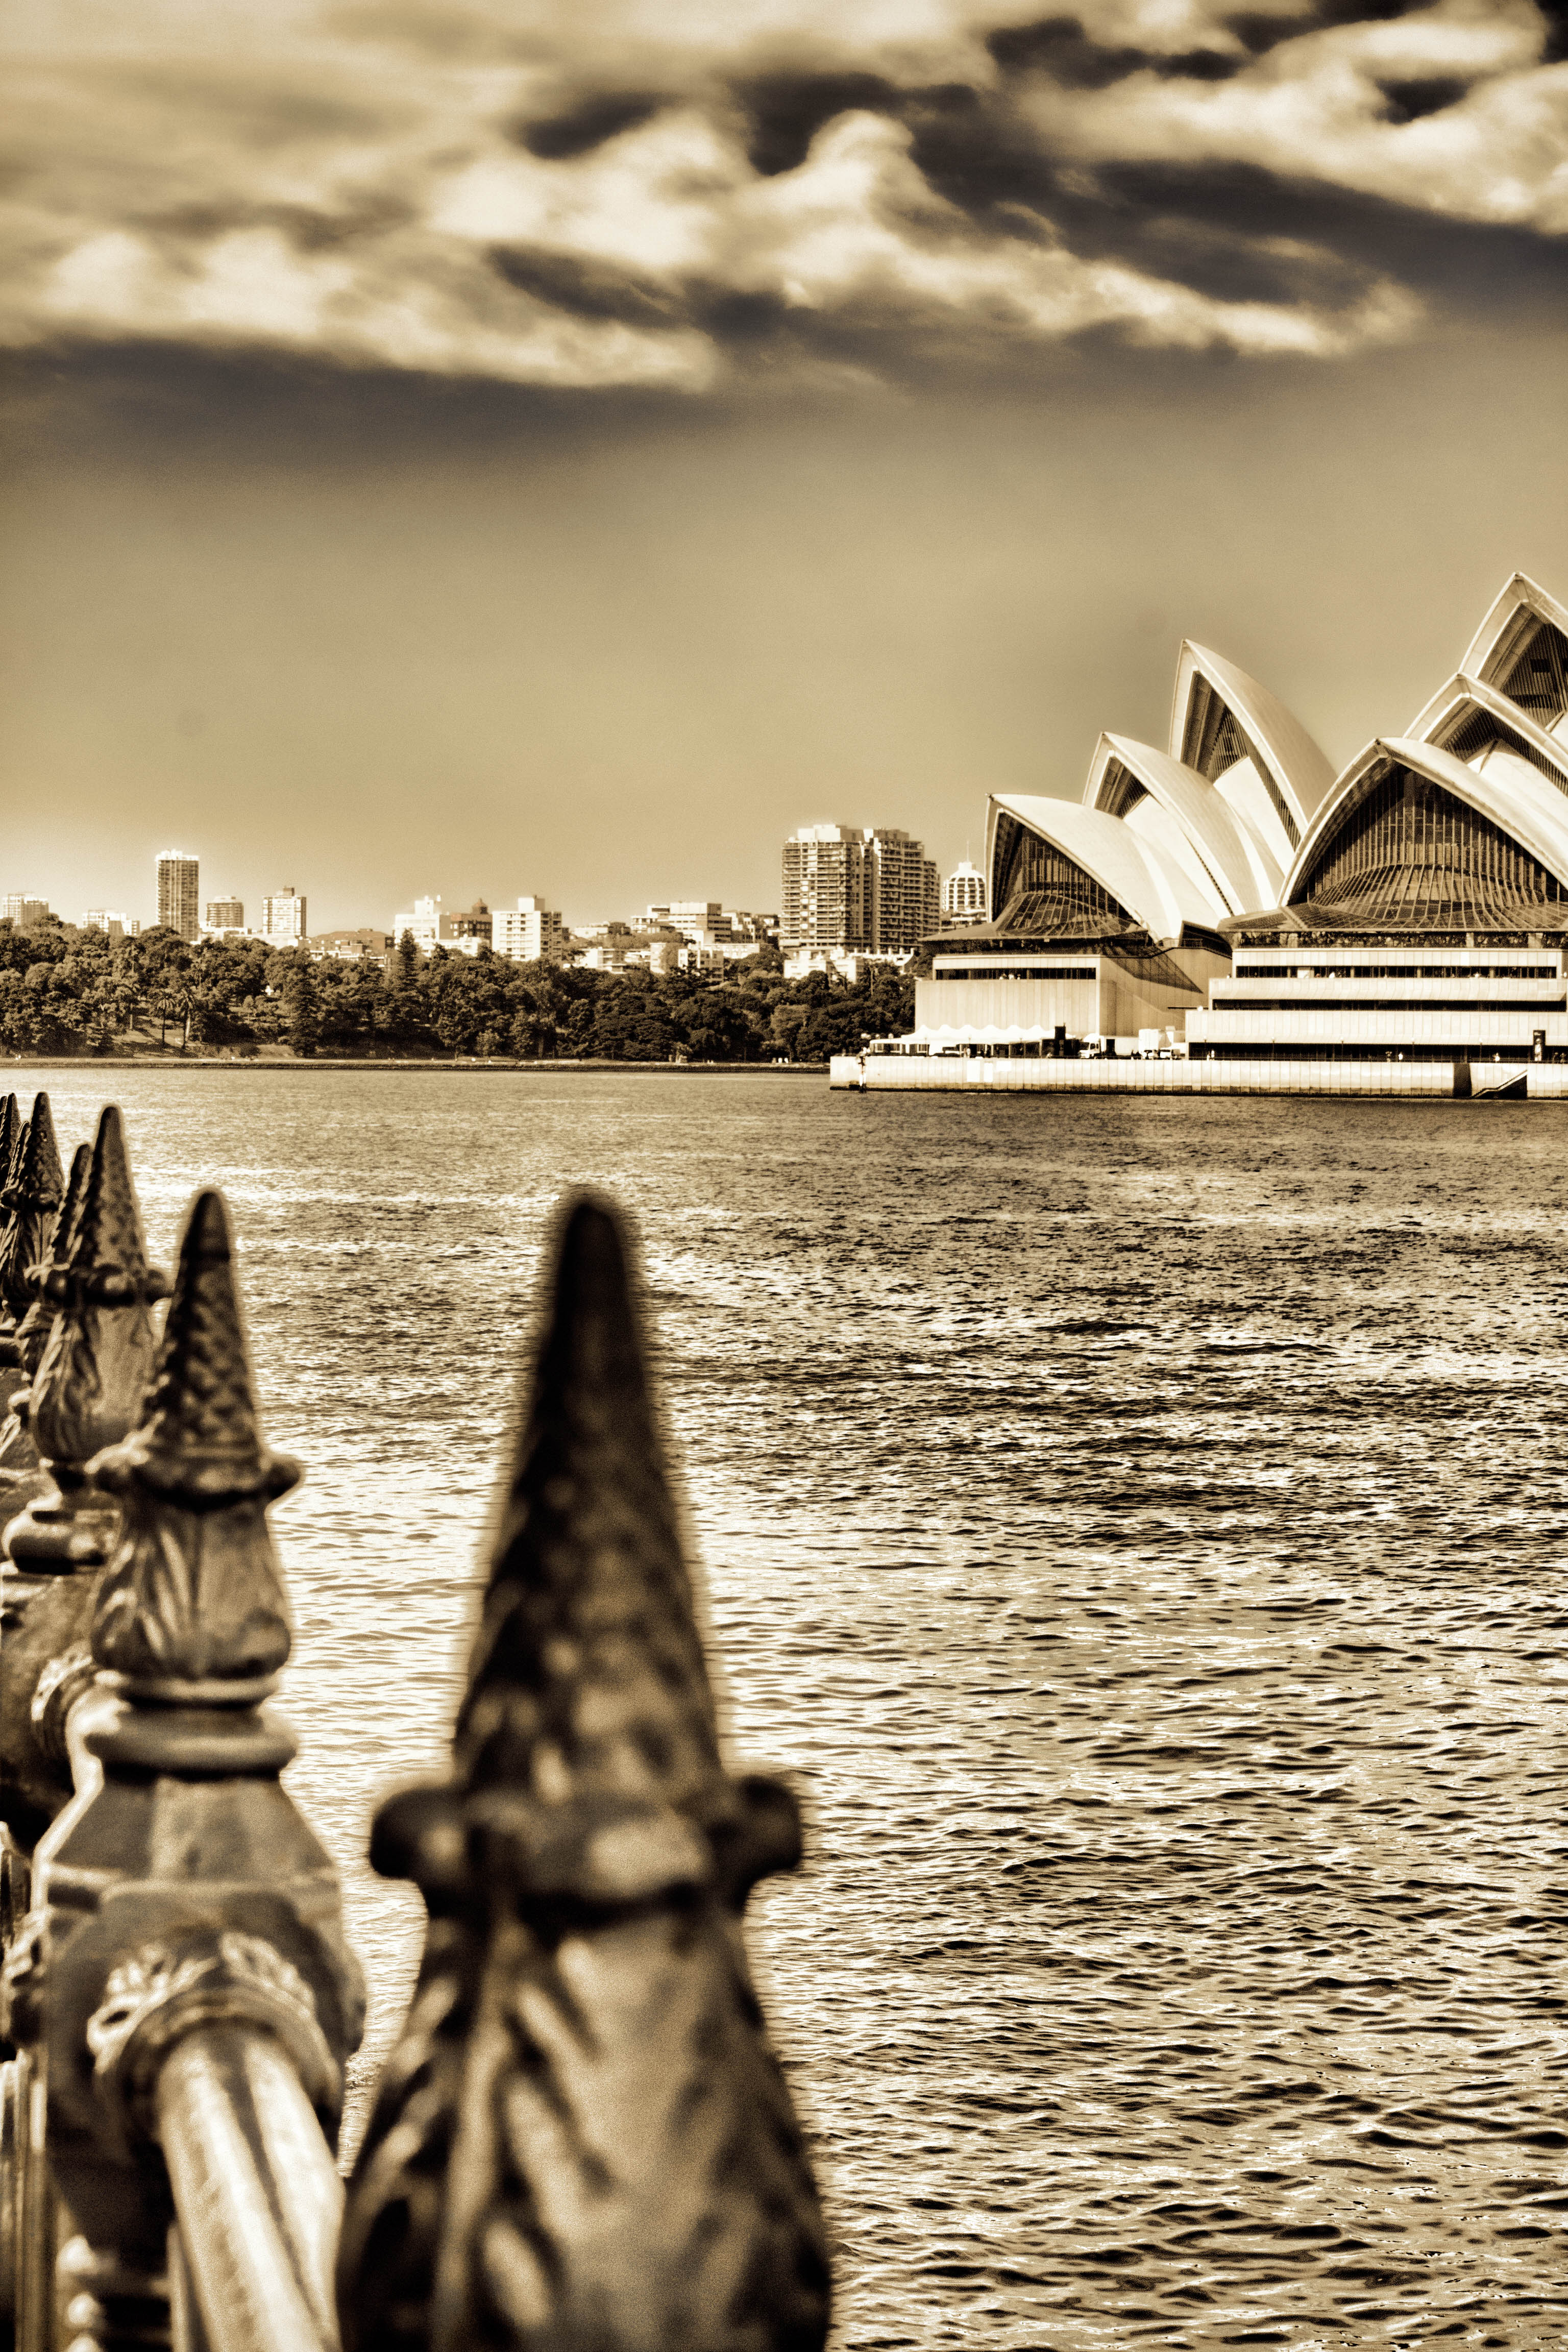
sea, sand, house, sydney, opera, harbour, australia, temple